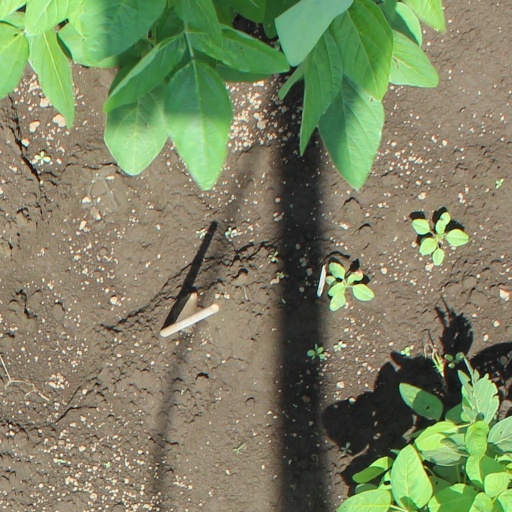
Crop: soybean